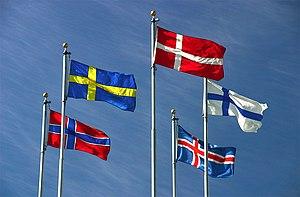
Image inversée pour un besoin d'illustration spécifique.